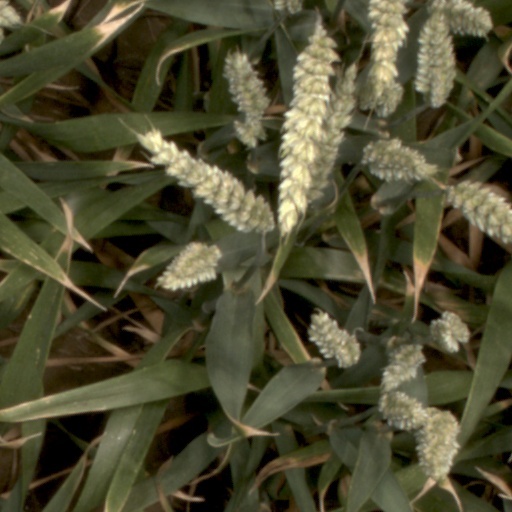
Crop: wheat